Amaury Kruel

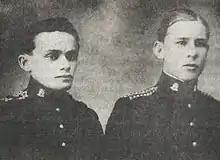
Castelo Branco and Kruel at the Military School of Porto Alegre,

Kruel studied at the Military School of Porto Alegre beginning when he was around 11–12 years old. Amaury and Riograndino were among Humberto Castelo Branco's best friends at the school, where they also met Artur da Costa e Silva. Castelo and the Kruel brothers were on the board of the "Sociedade Cívica Literária", a student association that promoted soirées and a moralizing political tendency, contrary to the corrupt practices associated with the Borges de Medeiros government. On breaks, Amaury and Castelo attended the Legislative Assembly of Rio Grande do Sul, where they booed government supporters and applauded the opposition. In the streets, they joined the protests of workers and students, in one of which Kruel was shot in the leg by the Military Brigade, leaving a scar for the rest of his life.